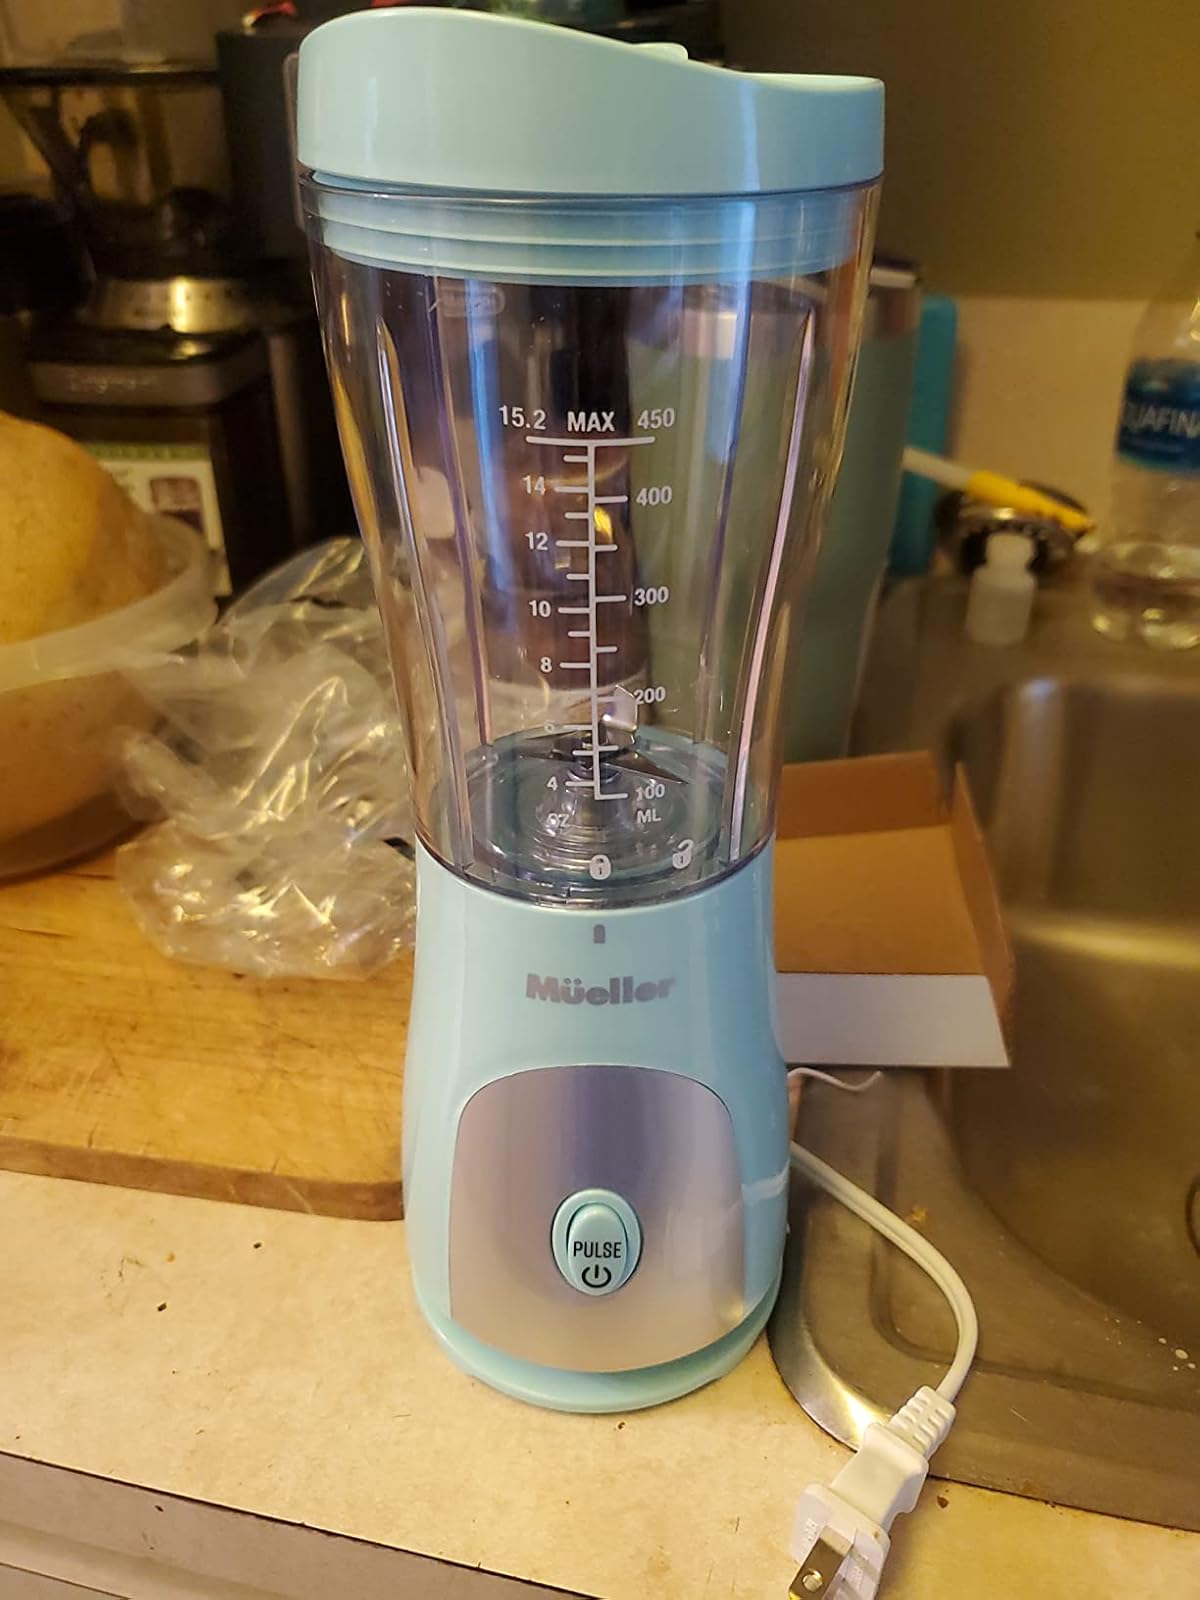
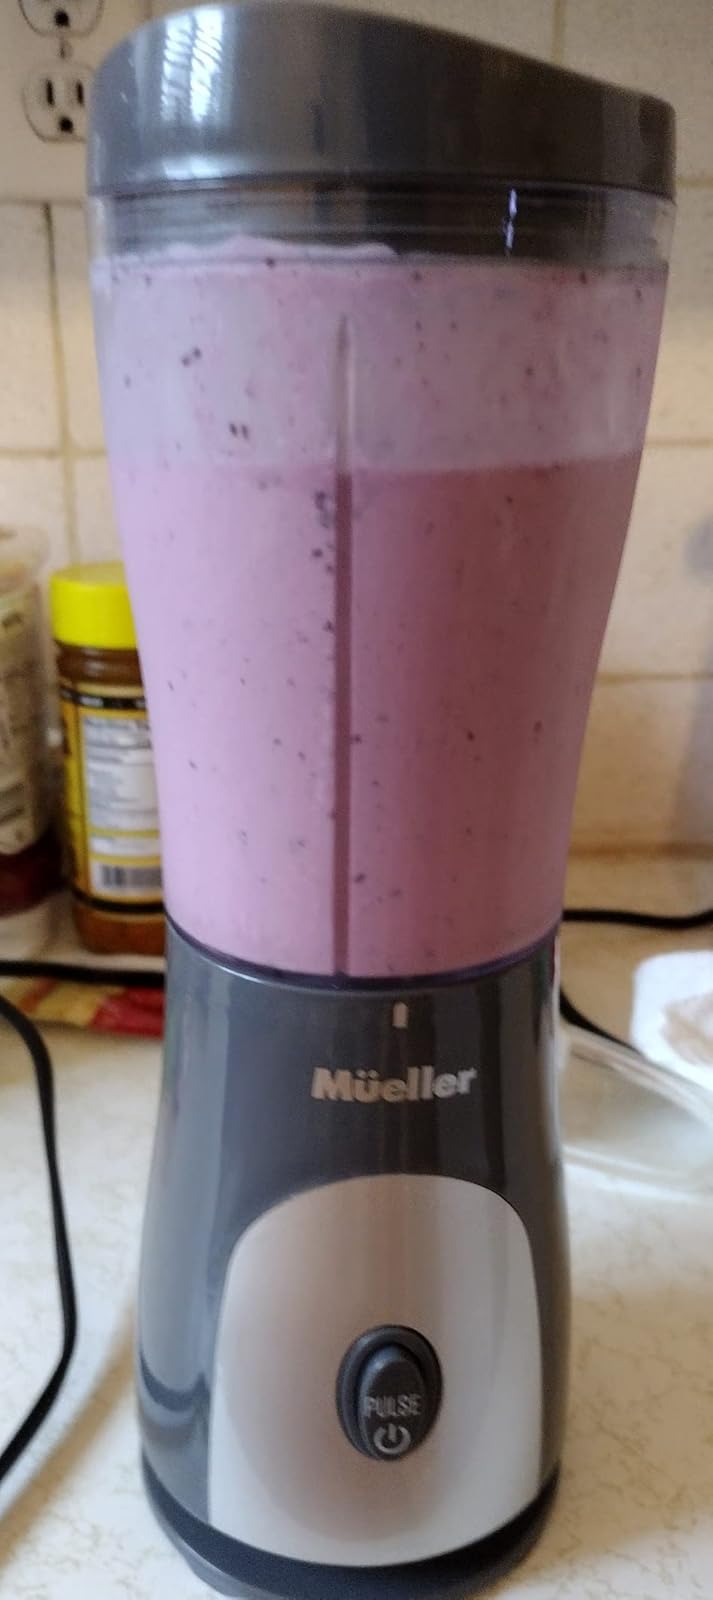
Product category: items_blender
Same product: no